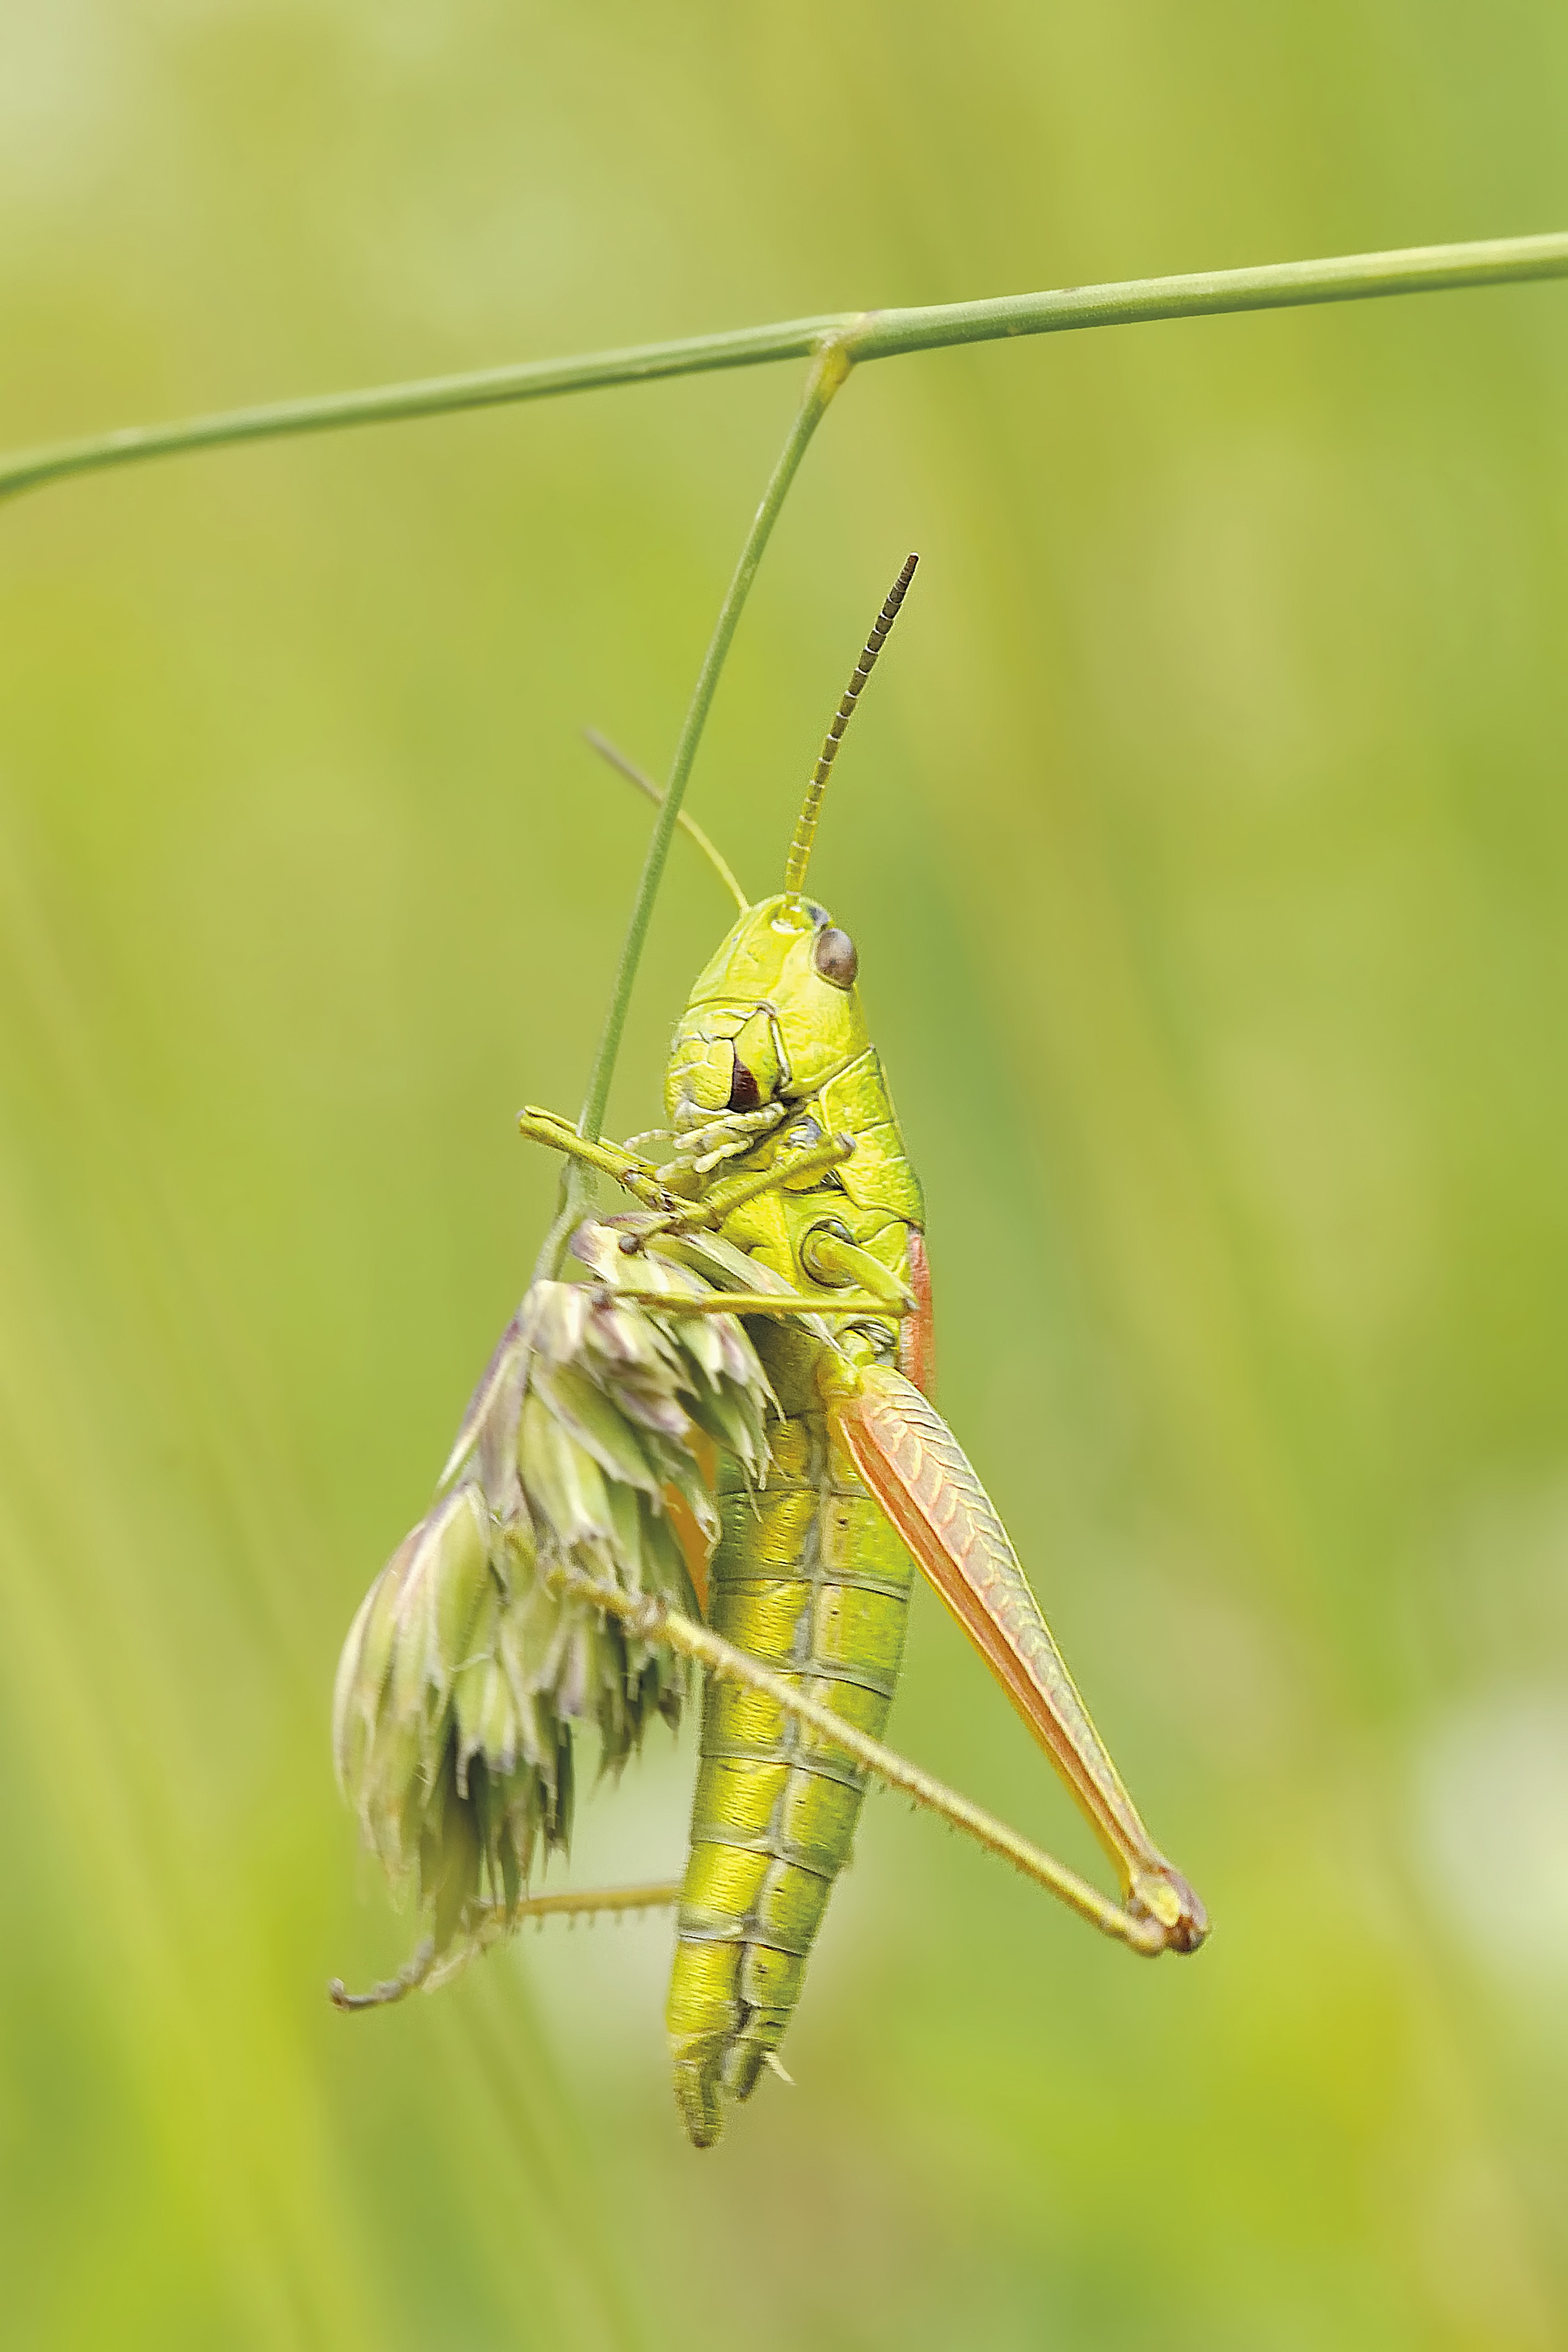
nature, wing, photography, green, insect, macro, yellow, fauna, invertebrate, close up, damselfly, grasshopper, macro photography, arthropod, konik, plant stem, dragonflies and damseflies, net winged insects